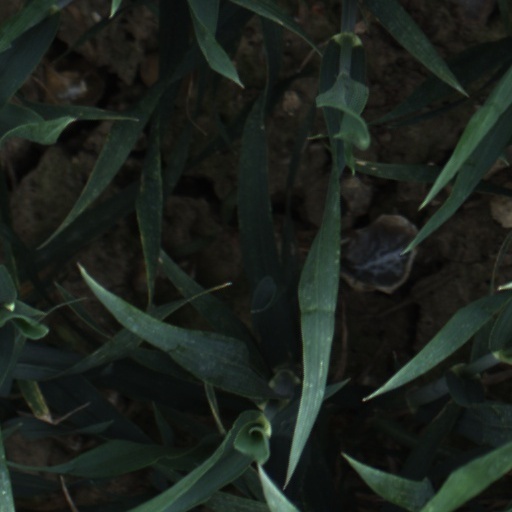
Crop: wheat